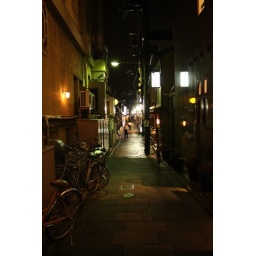
bikes under the street light